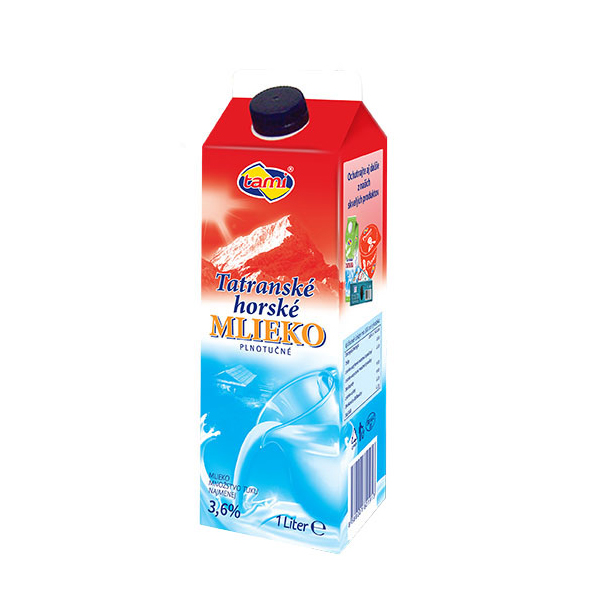
Waste category: cardboard